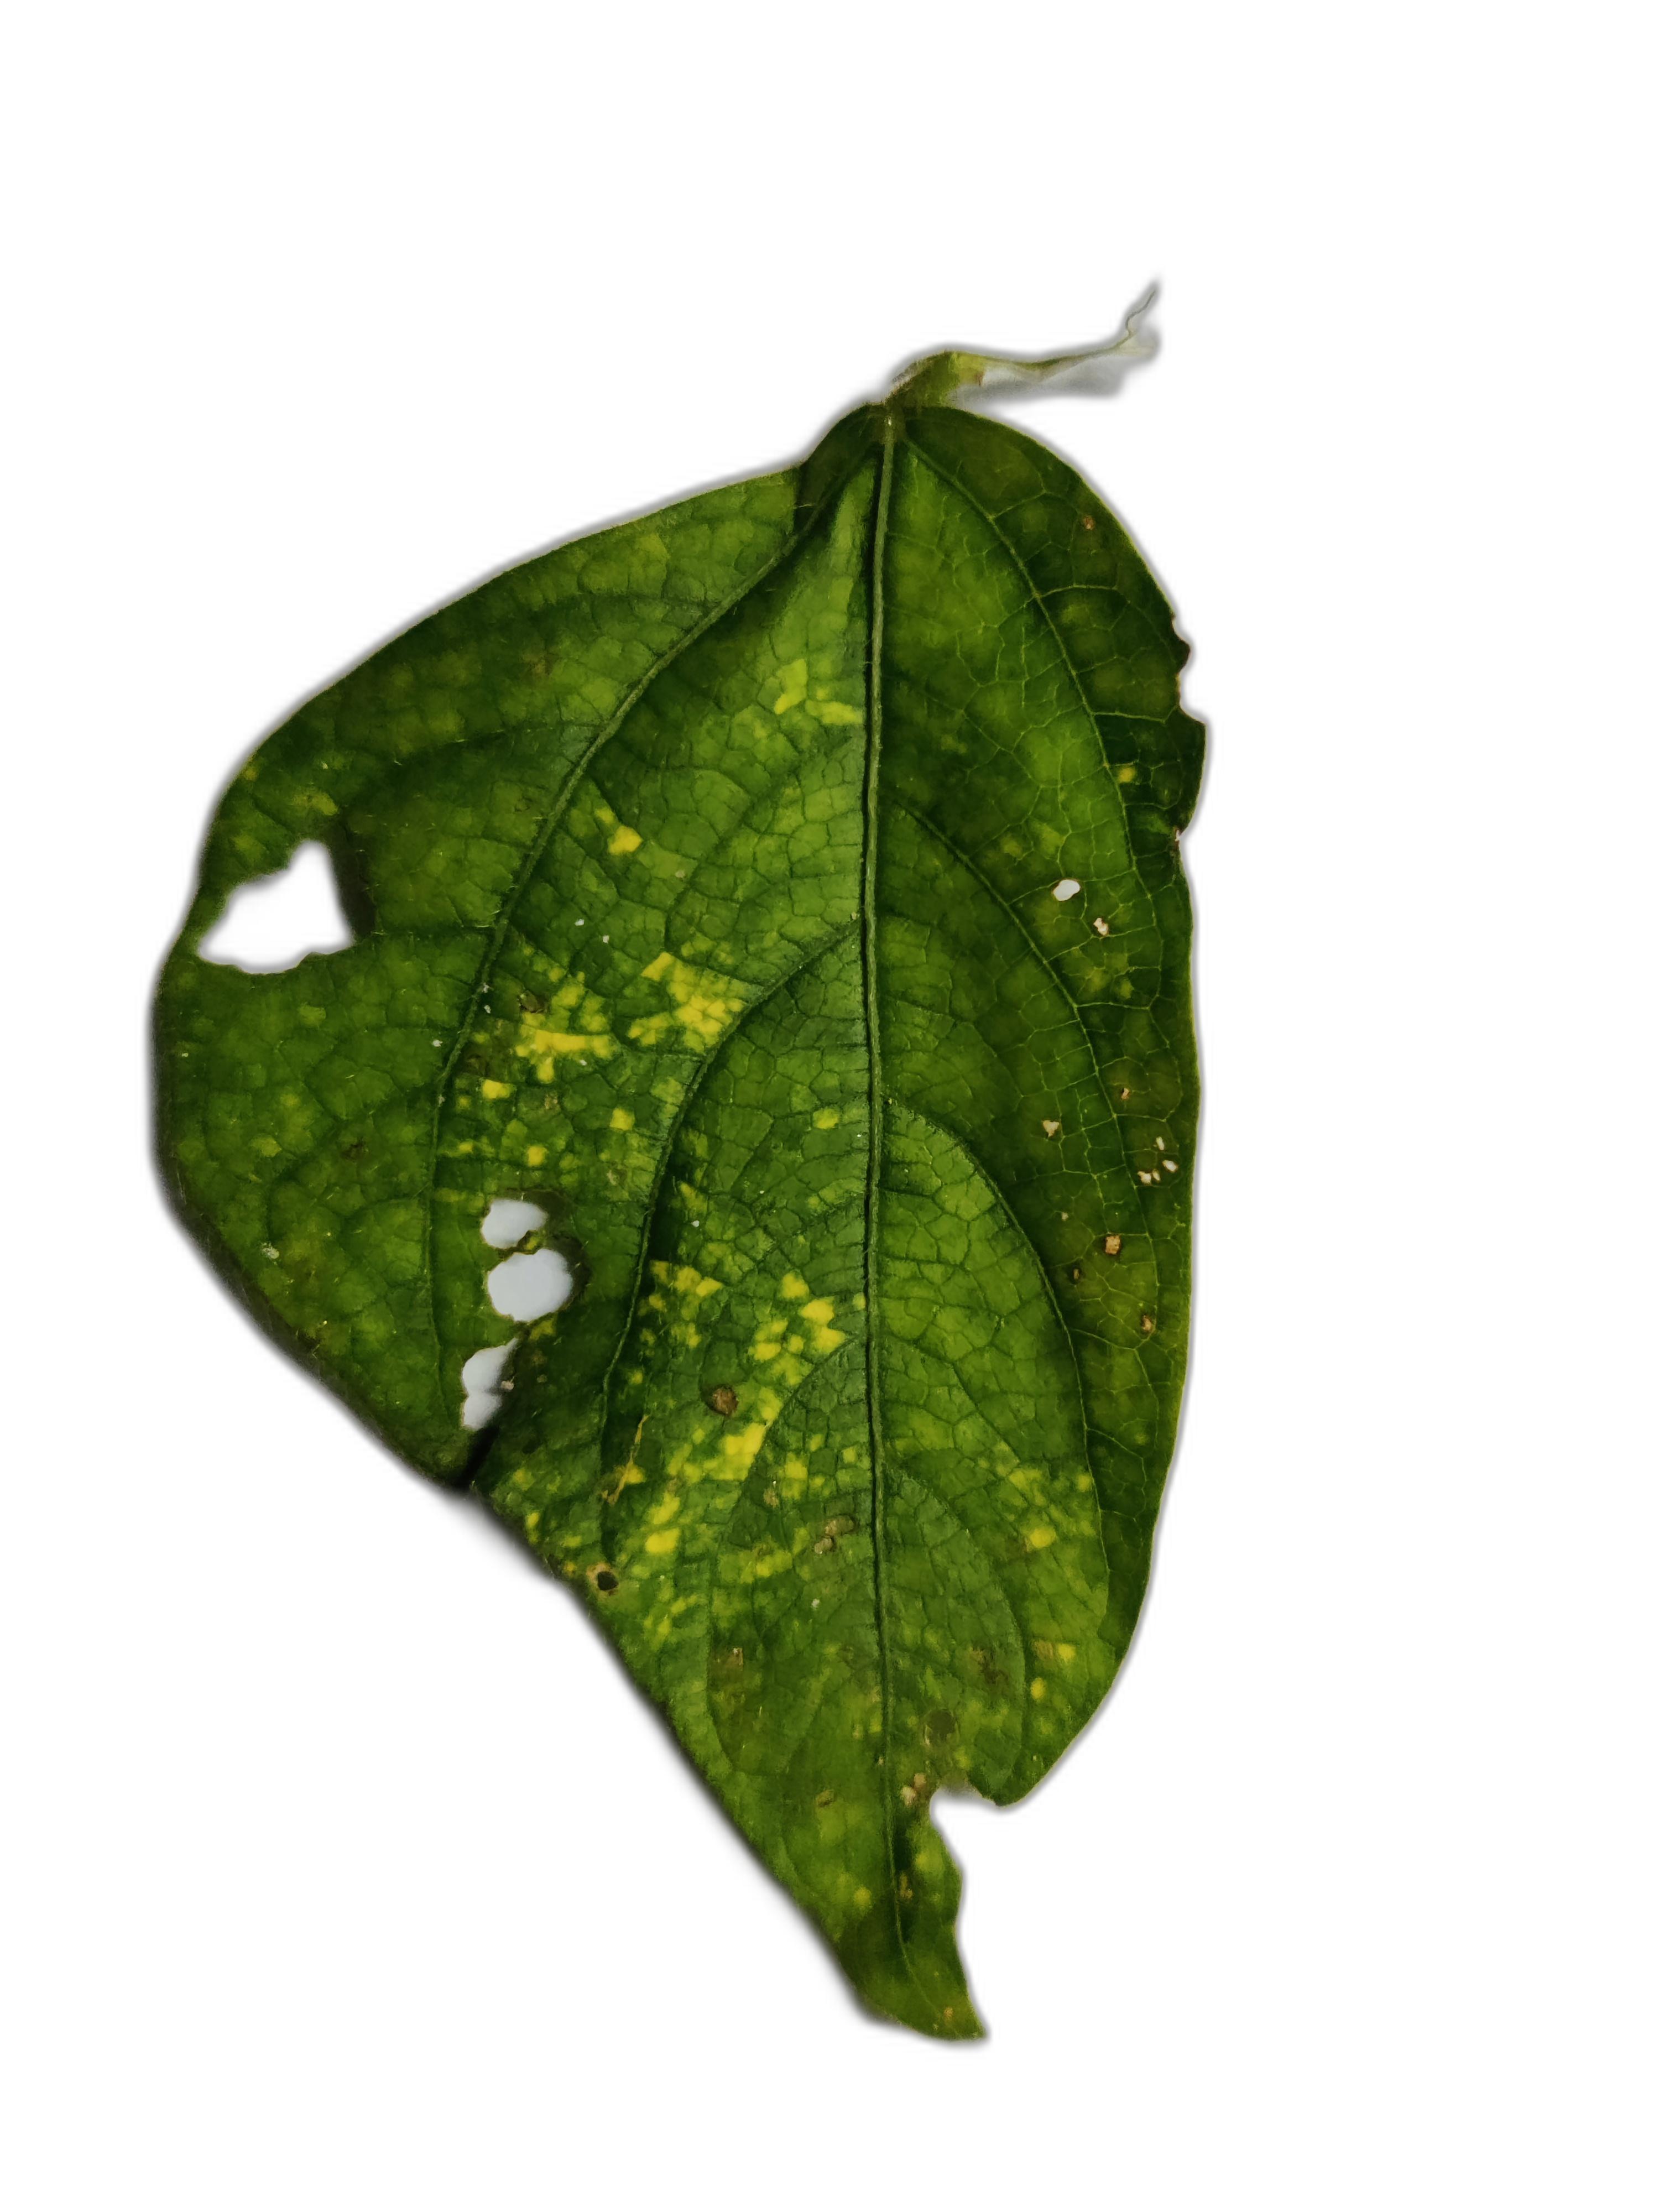
Label: Yellow Mosaic